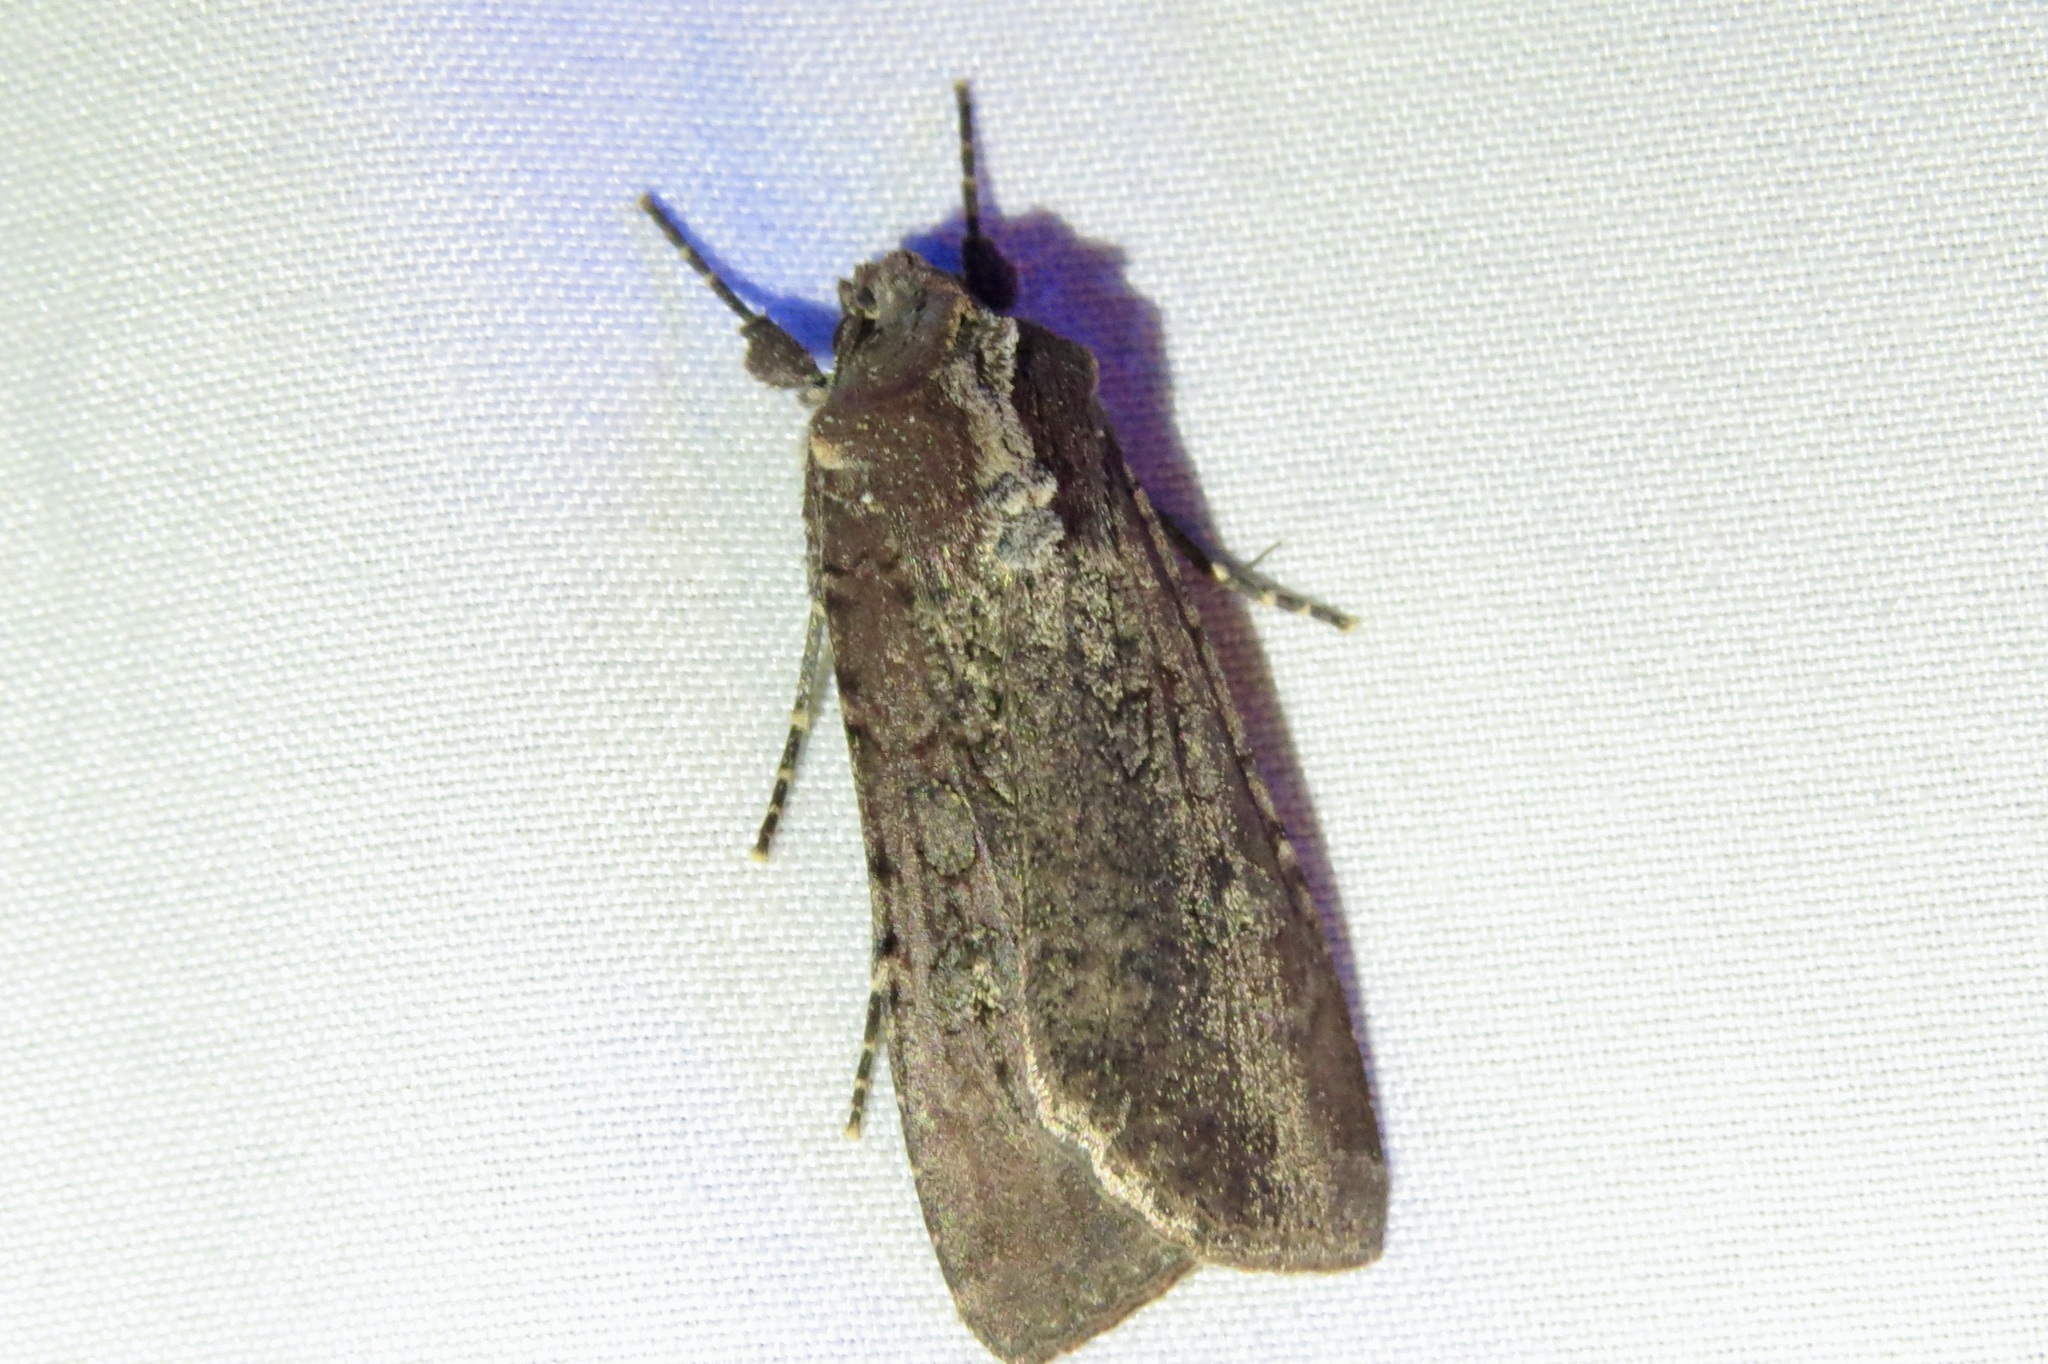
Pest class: cutworms